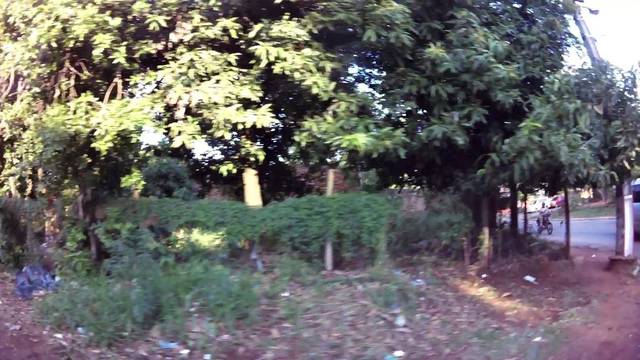
Region: Paraguay
Coordinates: -25.356, -57.516